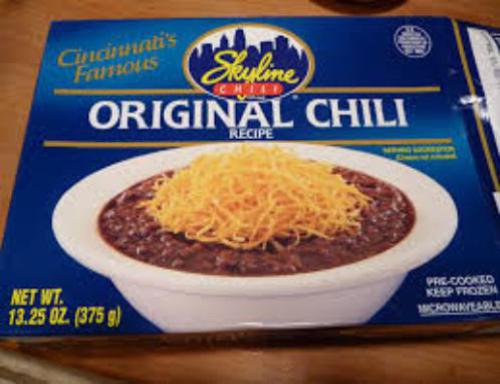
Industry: Food